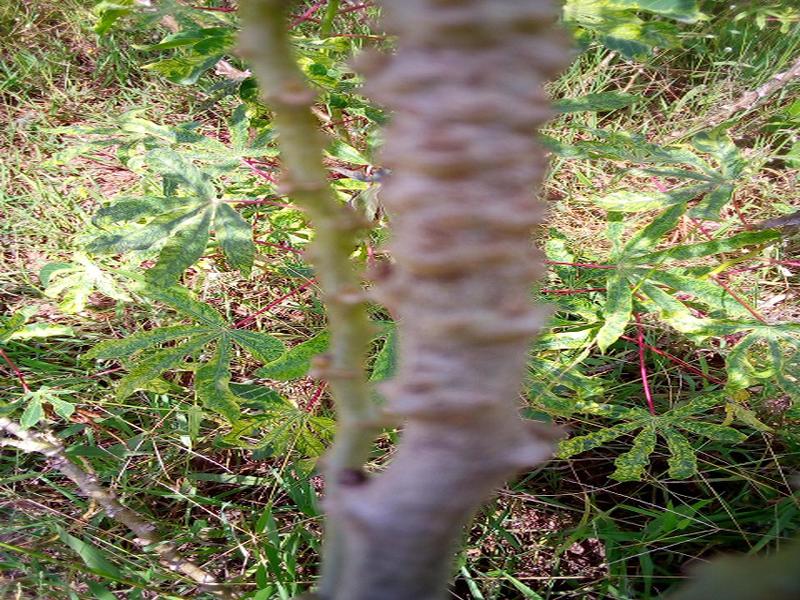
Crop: cassava
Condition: green_mottle